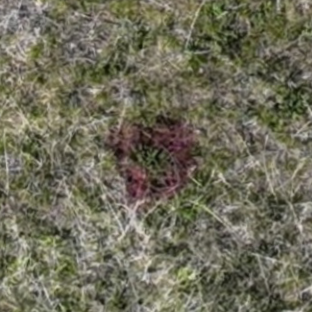
Month: may
Dye color: red
Dye concentration: high